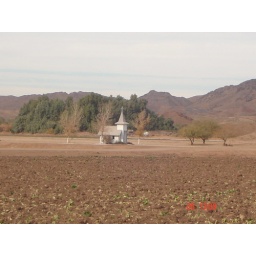
Church out in the field where the sign was seen